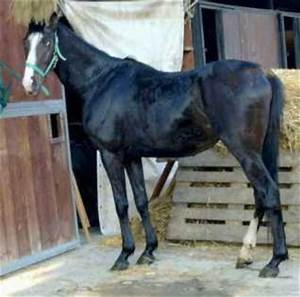
Label: horse